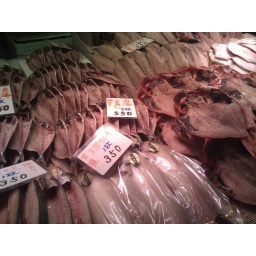
Images of the famed Tsukiji fish market in Tokyo.